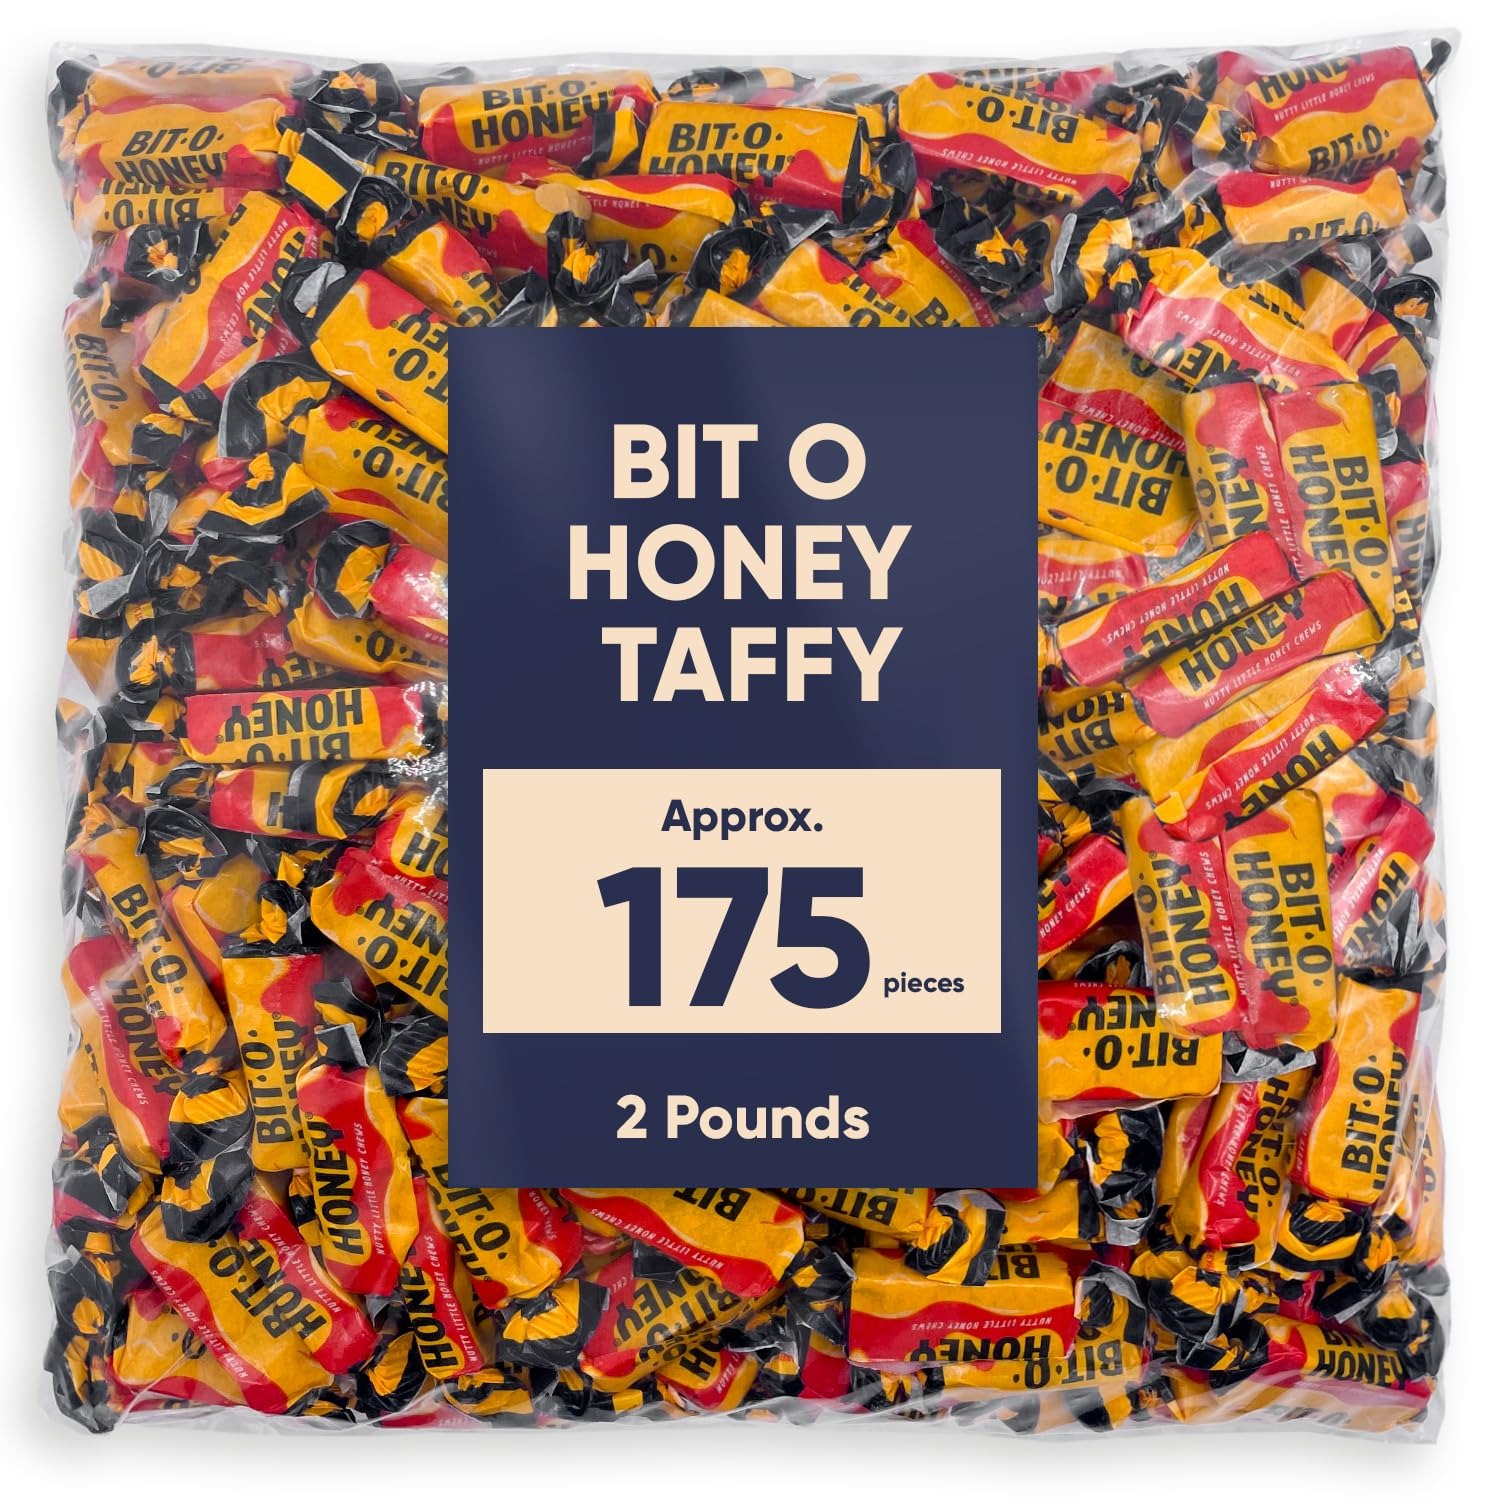
Item Name: Bit O Honey Candy - 2 Pounds - Approx 175 Traditional Christmas Candy - Bulk Candy Individually Wrapped - Classic Candy - Chewy Candy - Perfect Holiday Candy - Honey Candy for Festive Season
Bullet Point 1: Bulk Candy Individually Wrapped: Enjoy our bulk candy individually wrapped for freshness. Each Bit O Honey Candy is sealed to maintain its chewy texture and sweet honey flavor.
Bullet Point 2: Versatile Candy Bag: Whether for holiday candy gifts or for your personal candy bulk stash, our Bit O Honey Candy bag is the perfect choice. Its bee candy design adds a nostalgic touch to your holiday treats.
Bullet Point 3: Classic Chewy Candy: Delight in the unique chewy texture of our Bit O Honey Candy. This old fashioned candy is a delightful treat that brings back memories of yesteryears.
Bullet Point 4: Honey Candy Packets: Our Bit O Honey Candy Bulk 2 lbs package contains individually wrapped candy packets. The honey almond candy flavor is sure to satisfy your sweet tooth.
Bullet Point 5: Bit O Honey Candy: Experience the classic taste of our Bit-O-Honey Candy. Its honey-flavored taffy is a delightful chewy candy that you can enjoy anytime, anywhere.
Product Description: Introducing our beloved Bit O Honey Candy, a classic candy that has delighted bit of honey candy lovers for generations. These honey candies are a nostalgic treat that brings back cherished childhood memories. Our bit o honey candy bulk is a perfect blend of honey sweetened taffy and crunchy almonds, making it a delectable chewy candy that both children and adults will love. Each bit honey candy is individually wrapped, ensuring freshness and making them perfect for sharing. These little bits are a delightful chew candy that is sure to bring a smile to anyone's face. Our bitohoney candy is a bulk candy that you can enjoy anytime, anywhere. It comes in a convenient candy bag that is easy to carry and store. Our honey almond candy is not just any flavored candy. It's made from real honey, giving it a unique and irresistible taste. The chewy texture combined with the sweet honey flavor and the crunch of almonds is a taste sensation that will have you coming back for more. This candy bulk is perfect for any occasion. It's a popular christmas candy and holiday candy, making it a great choice for parties and gatherings. The classic and old fashioned design of the candy makes it a hit at nostalgic events. It's also a perfect bee candy, bit of honey as it's made from real honey. Our bit o honey candy bulk 2 lbs is perfect for those who can't get enough of this delicious treat. This chew candy bulk is perfect for those who love to have a sweet treat on hand at all times. In addition to being a delicious treat, our honey candies are also a healthier choice. They are made from real honey, which is known for its health benefits. So you can enjoy these candies without any guilt.Whether you're looking for a delicious treat for yourself, a gift for a loved one, or a fun treat for a party, our bit o honey candy is the perfect choice. Try it today and experience the delightful taste of our honey flavored taffy.
Value: 32.0
Unit: Ounce

Price: 33.32